Culture of India

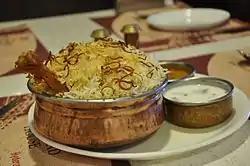
Hyderabadi biryani

Indian cuisine is one of the most popular cuisines across the globe. In most Indian restaurants outside India, the menu does not do justice to the enormous variety of Indian cuisine available – the most common cuisine served on the menu would be Punjabi cuisine (chicken tikka masala is a very popular dish in the United Kingdom). There do exist some restaurants serving cuisines from other regions of India, although these are few and far between. Historically, Indian spices and herbs were one of the most sought after trade commodities. The spice trade between India and Europe led to the rise and dominance of Arab traders to such an extent that European explorers, such as Vasco da Gama and Christopher Columbus, set out to find new trade routes with India leading to the "Age of Discovery". The popularity of "curry", which originated in India, across Asia has often led to the dish being labeled as the "pan-Asian" dish.